Michael Mayell

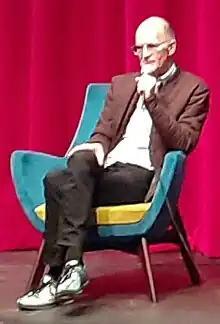
Mayell speaking at the University of Canterbury in 2019

Michael Edward John Mayell (born 9 May 1961) is a New Zealand entrepreneur and environmentalist, best known for founding Cookie Time, a company he started in Christchurch in 1983 after dropping out of tertiary education. The company went on to become one of New Zealand's most recognised snack food brands. Mayell has founded several other businesses and projects since the 1980s, mainly in the software and health food industries, and has been connected to over 31 companies. Most of Mayell's later projects are social enterprises concerned with sustainable practices in agriculture and building, particularly hemp-based products, as a solution to the damaging effects of dairy farming.